2017 pro-jallikattu protests

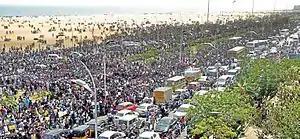
Jallikattu protesters gathering at Chennai Marina Beach

The 2017 pro-jallikattu protests, also known as the pro-jallikattu movement, were leaderless apolitical youth protests which took place in January 2017 in large groups in several locations across the Indian state of Tamil Nadu. Some sporadic smaller protests also took place across India as well as overseas. The chief motivation of the protest was against the Supreme Court's order to ban jallikattu (occasionally also known as "sallikattu", "eru taluval and" "manju virattu"), a traditional Tamil bull taming sport, which is held during Pongal, a harvest festival in the state of Tamil Nadu, India. The sport is conducted annually on the second day of the Tamil month Thai. The sport was banned by the Supreme Court in a decision citing cruelty to animals based on a lawsuit filed by the animal rights group People for the Ethical Treatment of Animals (PETA), which asserted that it violates the Prevention of Cruelty to Animals Act (PCA).